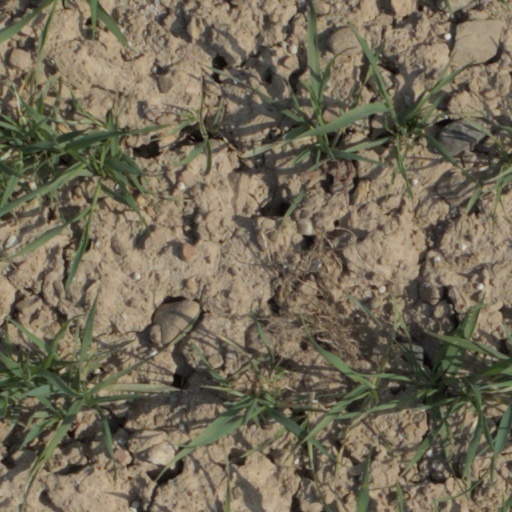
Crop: wheat